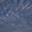
Label: cloud